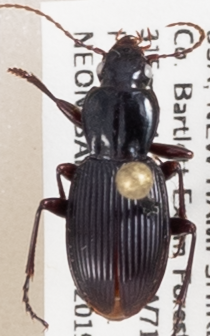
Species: Pterostichus tristis
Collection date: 2019-10-02
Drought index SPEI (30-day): -1.69
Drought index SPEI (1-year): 0.9
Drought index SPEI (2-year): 0.71